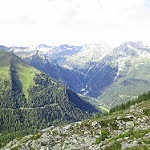
Label: mountain